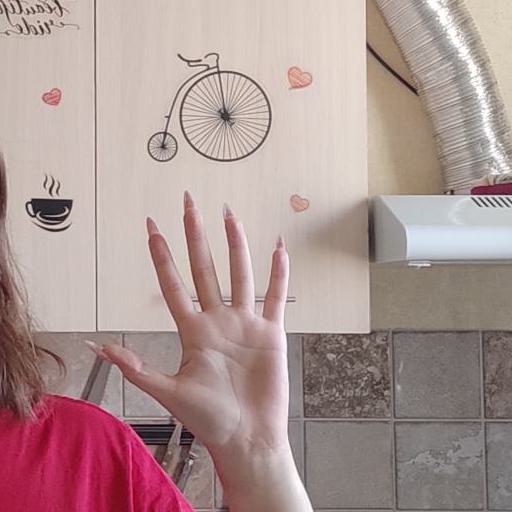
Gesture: palm